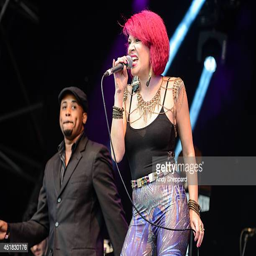
musical artist performs on stage at festival